Margrethe Mather

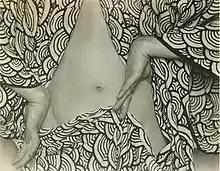
Margrethe Mather, "Semi-Nude" (Billy Justema in a Summer Kimono), 1923

It was during this same period that she became close friends with and repeatedly photographed the budding artist Billy Justema. Justema was nearly 20 years younger than Mather, and they formed a mutually beneficial and platonic relationship that lasted many years. Justema said that Mather "would nurture and shield me, thoroughly and unwittingly corrupt me, and…set up standards of ethical behavior and artistic excellence," while Mather thrived on the new and changing circle of talented musicians and artists that Justema brought to her home. One of her most famous images, "Semi-Nude", a strong horizontal image of Justema's abdomen and contorted hands wrapped loosely by a boldly patterned kimono, was made soon after the two met. This is the earliest example of a strong decorative element in Mather's work, and she would use this stylistic device repeatedly as she continued to develop for own artistic vision.